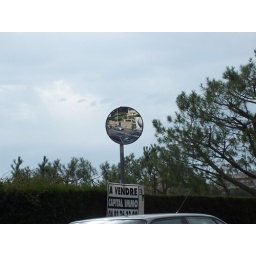
We're the car in the mirror